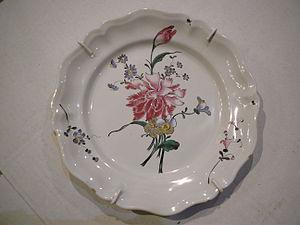
Le terme faïence de Strasbourg se réfère aux faïences produites par les faïenceries de Strasbourg et de Haguenau à Strasbourg au cours du XVIIIᵉ siècle.